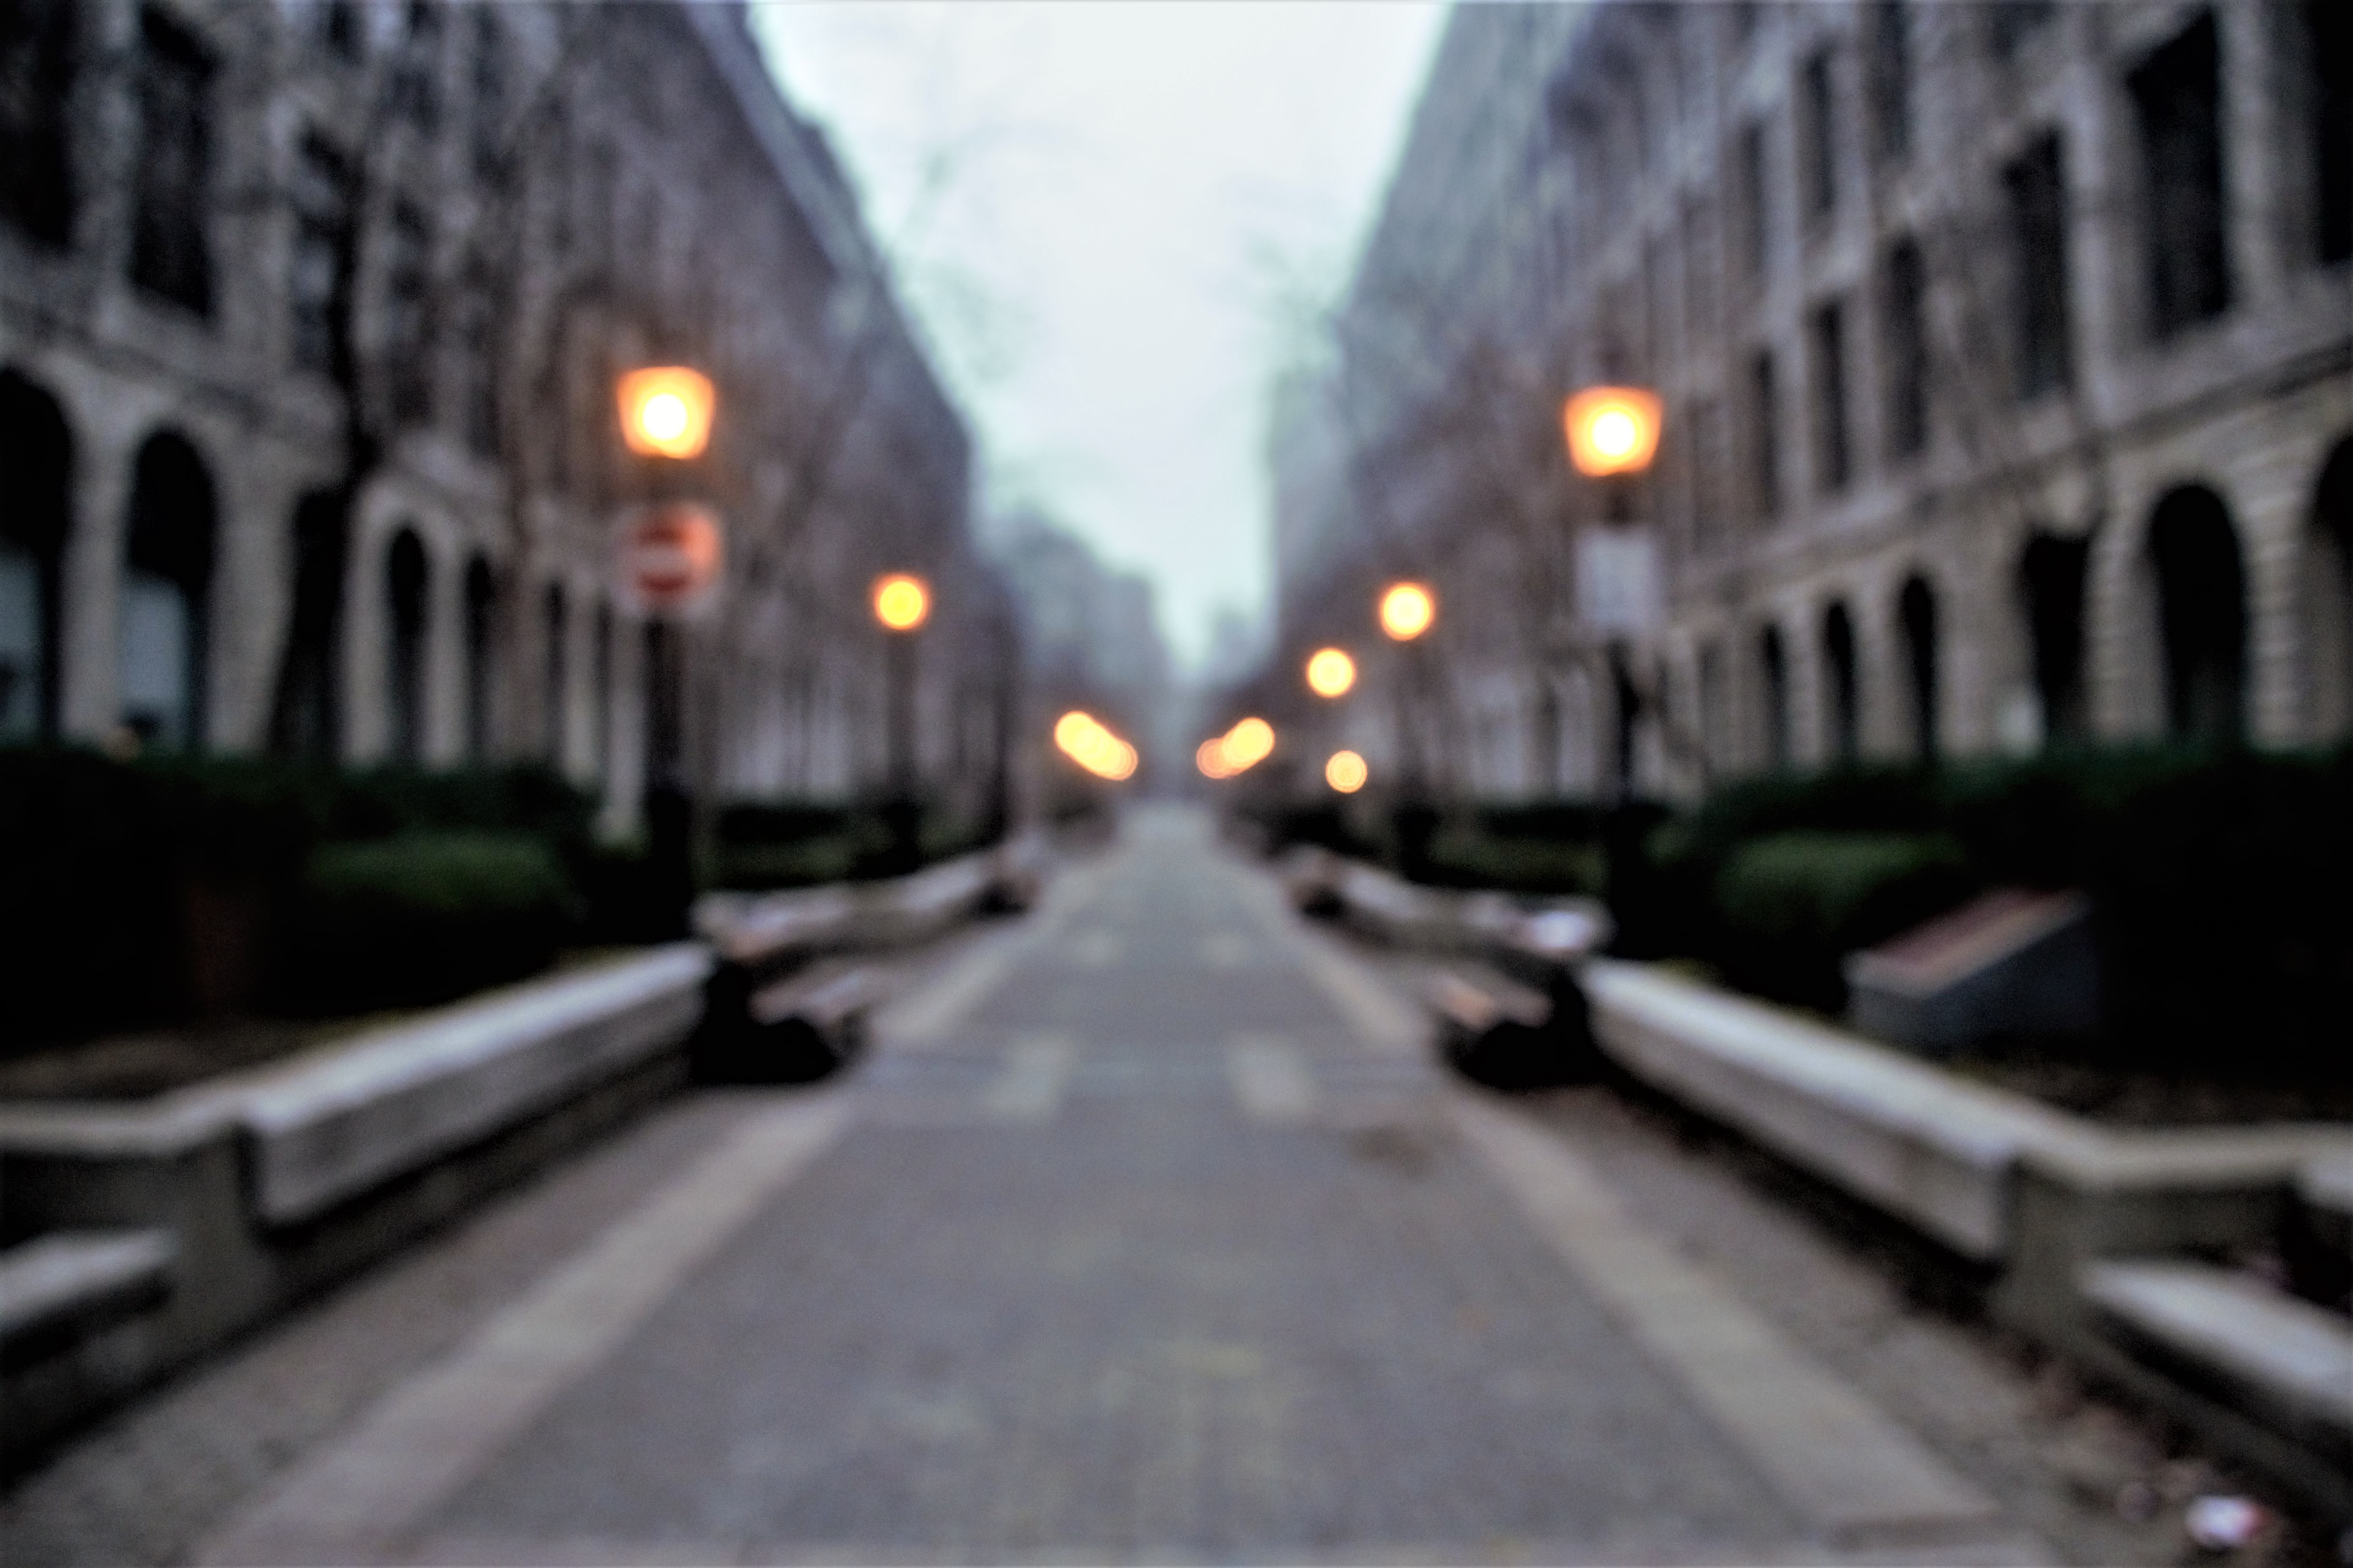
pedestrian, snow, track, road, street, alley, cityscape, weather, lane, waterway, infrastructure